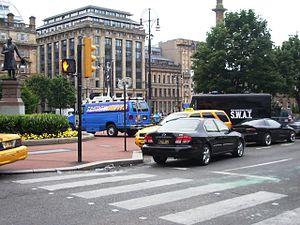
World War Z est un film de zombies américain réalisé par Marc Forster, sorti en 2013. Il s'agit de l'adaptation cinématographique du roman éponyme de Max Brooks.